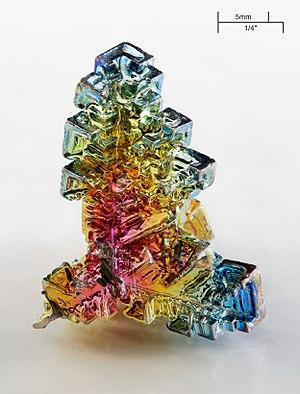
L’iridescence, aussi connue sous le nom de goniochromisme ou d’irisation, est la propriété de certaines surfaces qui semblent changer de couleur selon l'angle de vue ou d'illumination. Des exemples d'iridescence comprennent notamment : les bulles de savon, les ailes de certains papillons, le plumage de certains oiseaux, le corps de la mygale Pterinopelma sazimai, certains coquillages, et certains minéraux. L'iridescence est souvent créée par coloration structurelle ou par le phénomène optique de diffraction. Elle est souvent confondue avec l'irisation, l'iridescence étant un terme plus spécifiquement réservé à la diffraction et l'irisation à l'interférence.
Un élément chimique est la classe des atomes dont le noyau compte un nombre donné de protons. Ce nombre, noté Z, est le numéro atomique de l'élément, qui détermine la configuration électronique des atomes correspondants, et donc leurs propriétés physicochimiques. Ces atomes peuvent en revanche compter un nombre variable de neutrons dans leur noyau, ce qu'on appelle des isotopes. L'hydrogène, le carbone, l'azote, l'oxygène, le fer, le cuivre, l'argent, l'or, etc., sont des éléments chimiques, dont le numéro atomique est respectivement 1, 6, 7, 8, 26, 29, 47, 79, etc. Chacun est conventionnellement désigné par un symbole chimique : H, C, N, O, Fe, Cu, Ag, Au, etc. Au total, 118 éléments chimiques ont été observés à ce jour, de numéro atomique 1 à 118. Parmi eux, 94 éléments ont été identifiés sur Terre dans le milieu naturel, et 80 ont au moins un isotope stable : tous ceux de numéro atomique inférieur ou égal à 82 hormis les éléments 43 et 61.